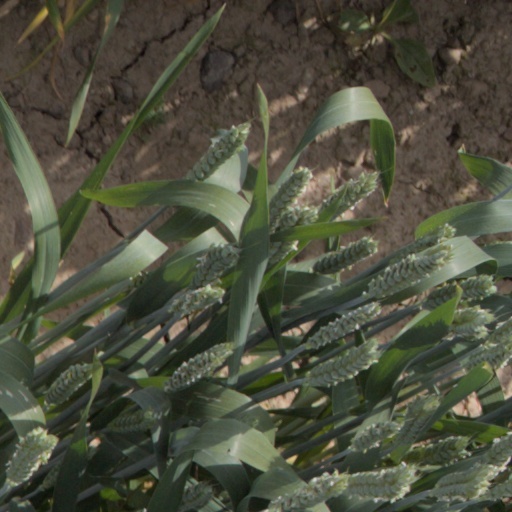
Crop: wheat